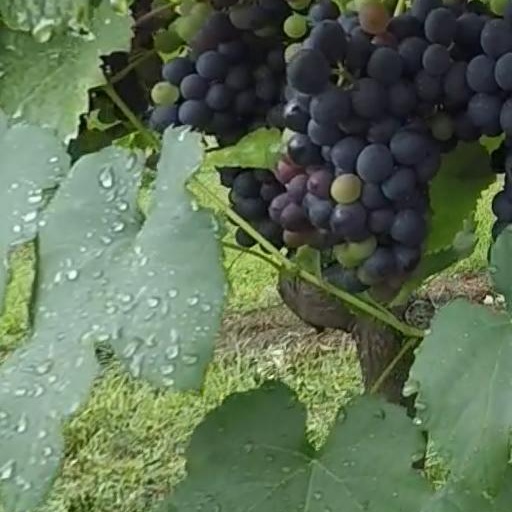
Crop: grape